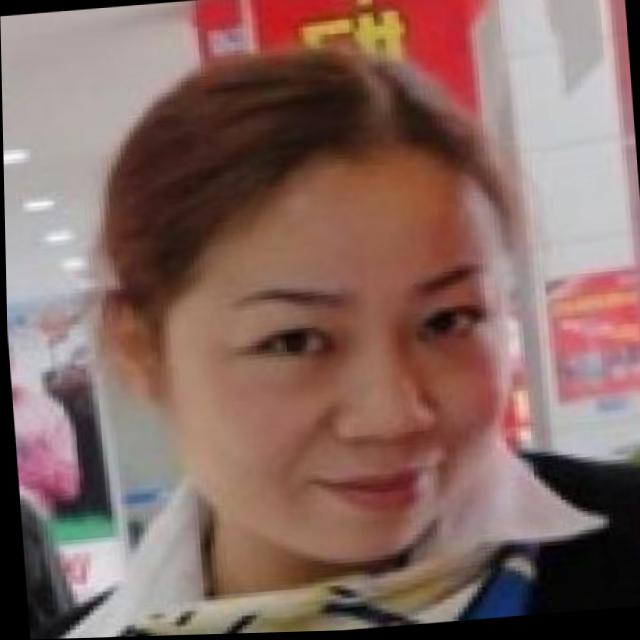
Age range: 21-44